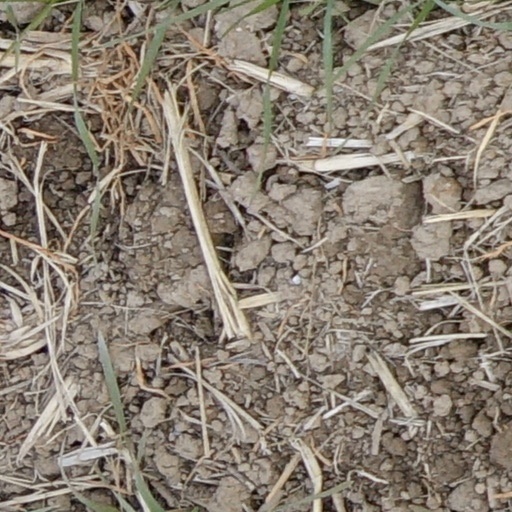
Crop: wheat